Junge Freiheit

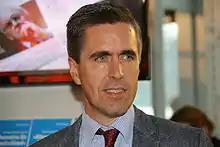
Dieter Stein, founder and editor-in-chief of the newspaper

"JF" was founded by students in Freiburg im Breisgau in May 1986 on the initiative of the 19-year-old Dieter Stein. The founders described the newspaper as a reaction to the "dominance of the leftist 68.Generation" among university teachers. In 1993, the newspaper moved its headquarters to Potsdam, near Berlin, and to Hohenzollerndamm, Berlin, in 1995.